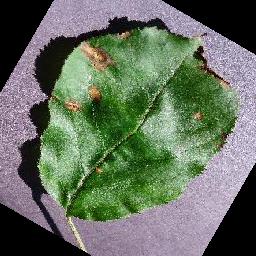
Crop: apple
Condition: black_rot